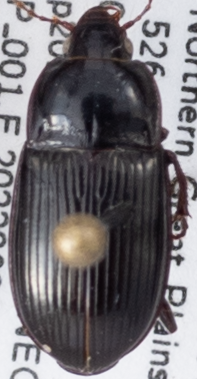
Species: Amara obesa
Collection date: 2022-09-06
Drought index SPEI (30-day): -0.186
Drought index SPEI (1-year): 0.63
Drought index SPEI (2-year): -0.71